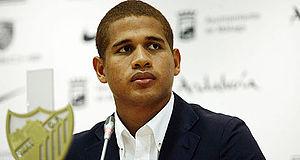
Roberto Leandro Chen Rodríguez, plus communément appelé Roberto Chen, est un footballeur international panaméen né le 24 mai 1994 à Panama City. Pouvant évoluer à tous les postes de la défense, il joue actuellement avec Árabe Unido.